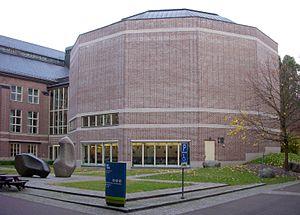
Le Cosmonova, également connu sous le nom de Planetariet Cosmonova, est une salle de cinéma avec écran au format IMAX située dans la ville de Stockholm, capitale de la Suède.